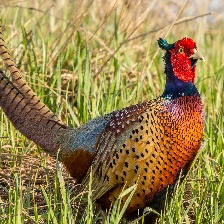
Species: RING-NECKED PHEASANT
Scientific name: PHASIANUS COLCHICUS